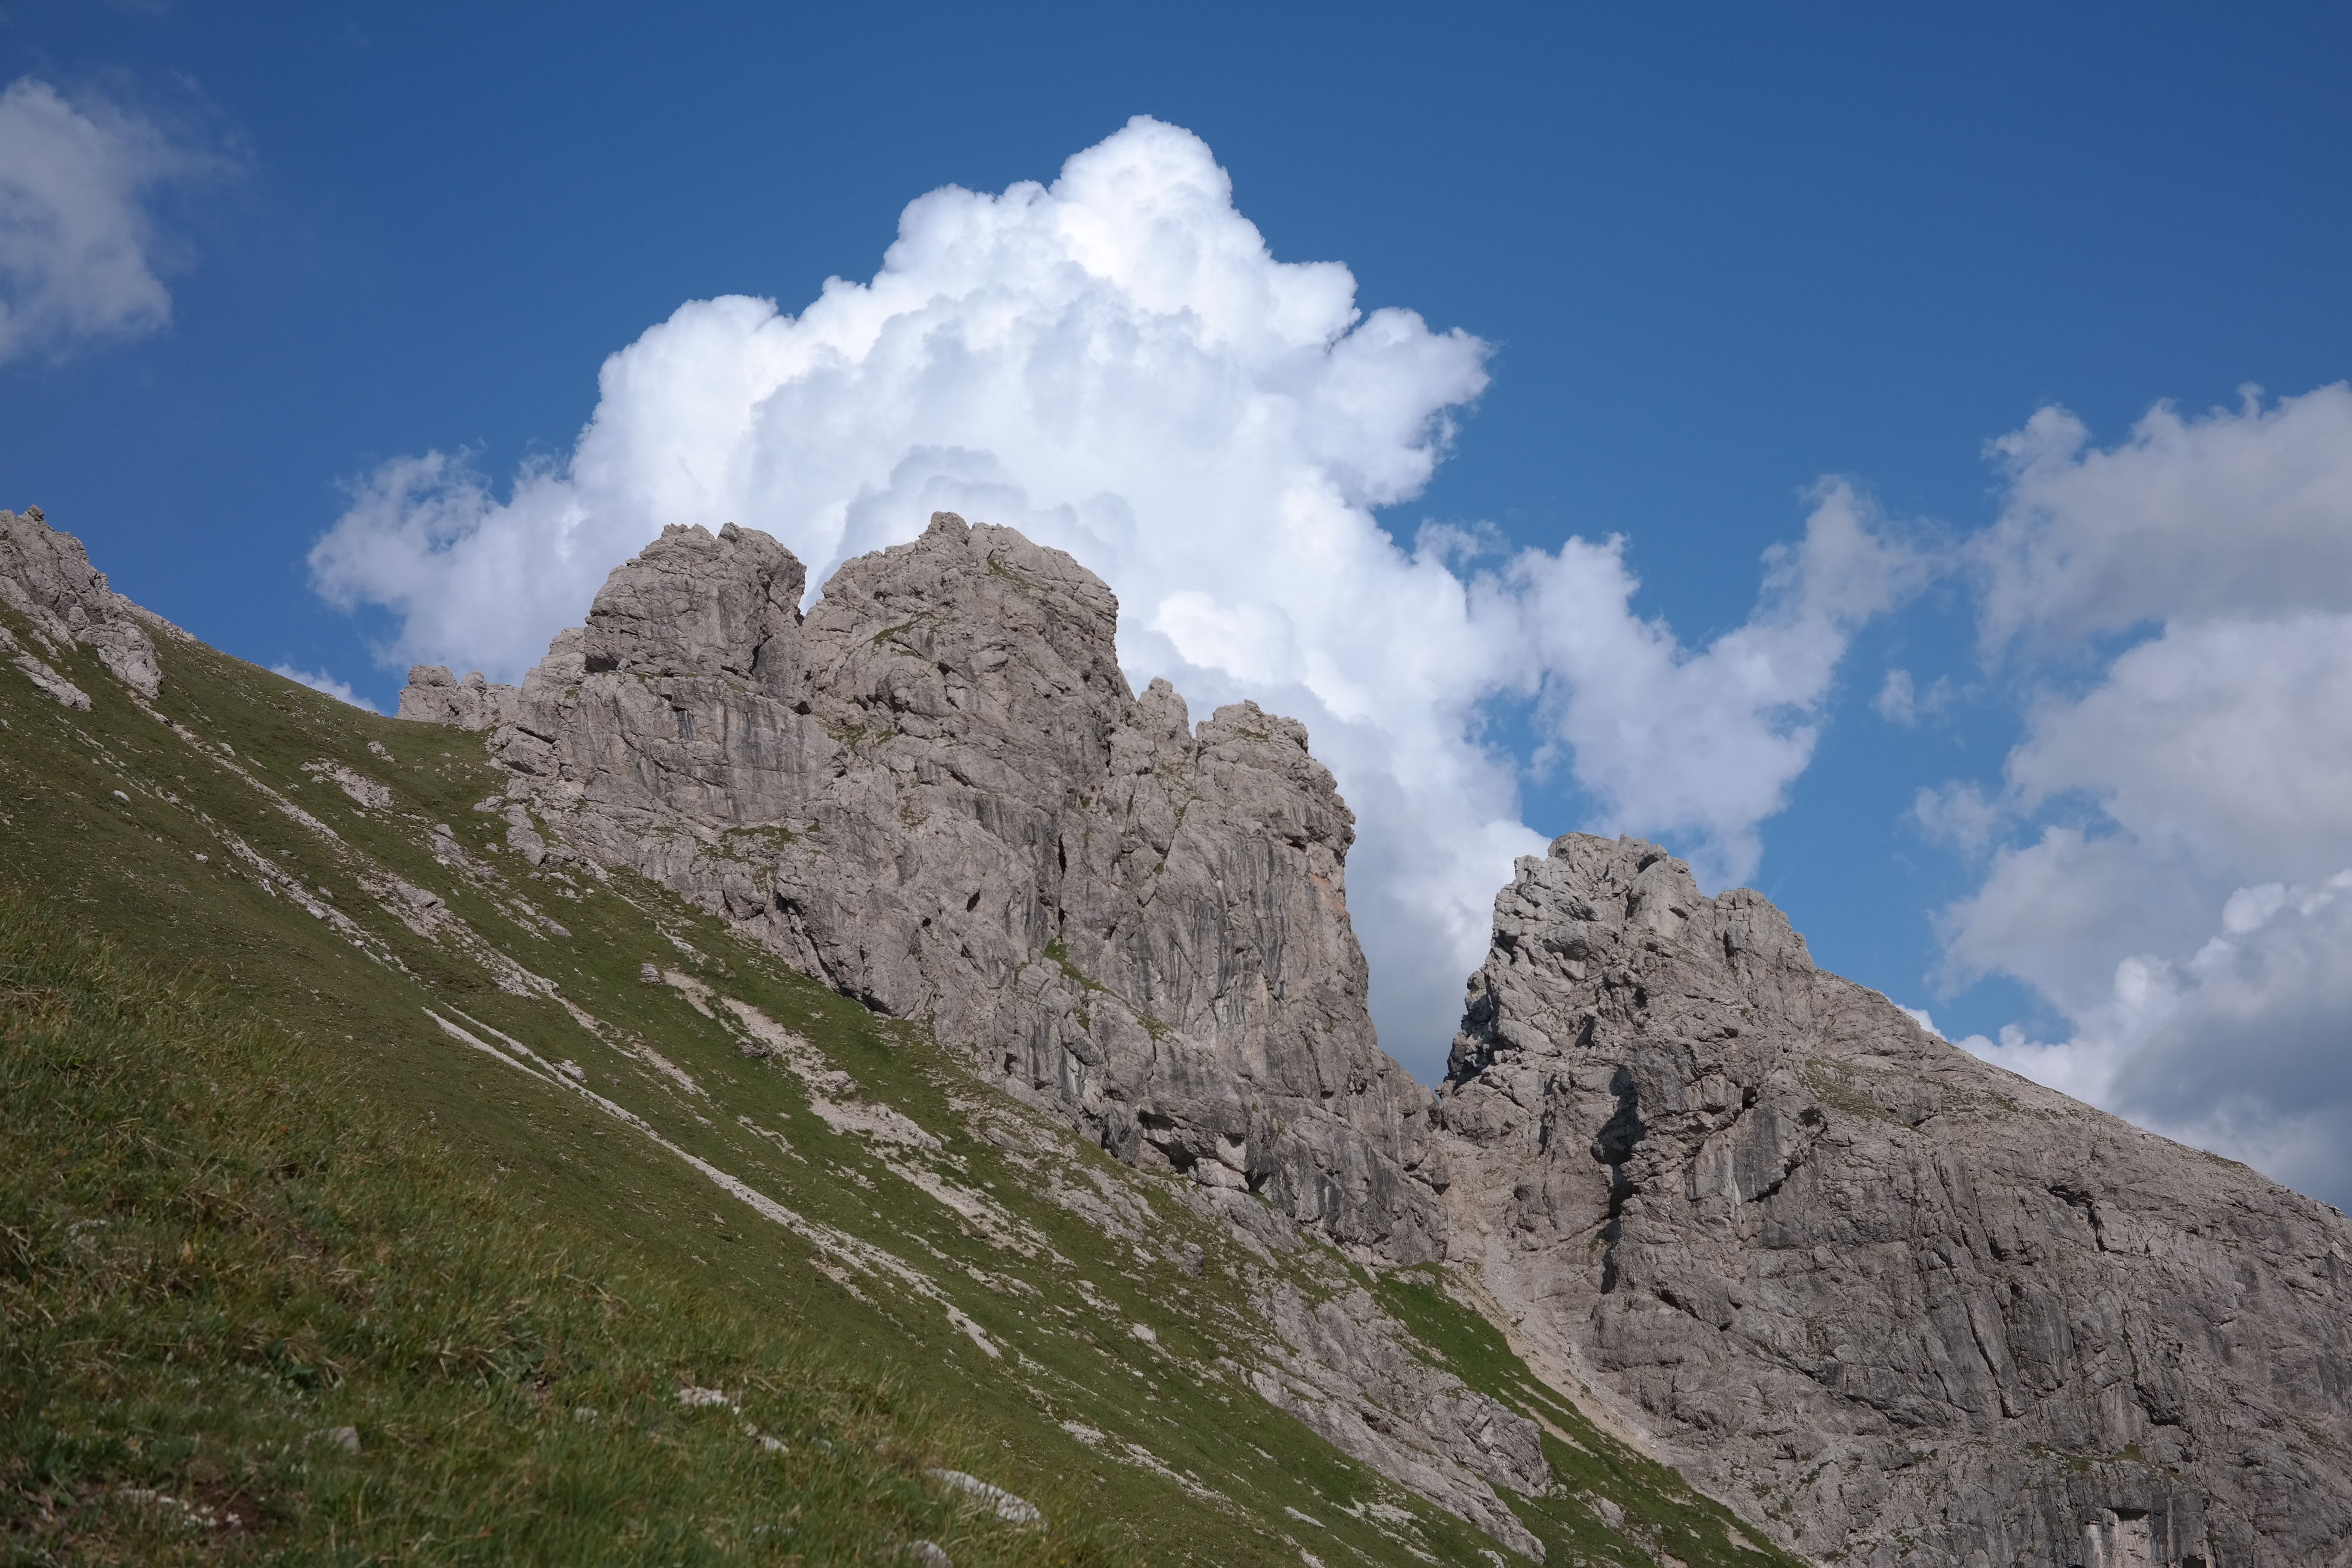
landscape, rock, walking, mountain, cloud, hill, adventure, valley, mountain range, ridge, summit, clouds, geology, mountains, alps, badlands, plateau, fell, landform, mountain pass, cumulus clouds, geographical feature, mountainous landforms